Tantuni

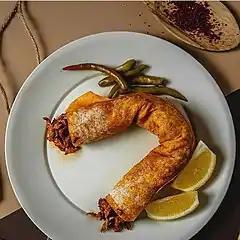
Tantuni

Tantuni is a spicy dish consisting of julienne cut beef or sometimes lamb stir-fried on a sac with a hint of cotton oil. It is a specialty of Mersin in Turkey.